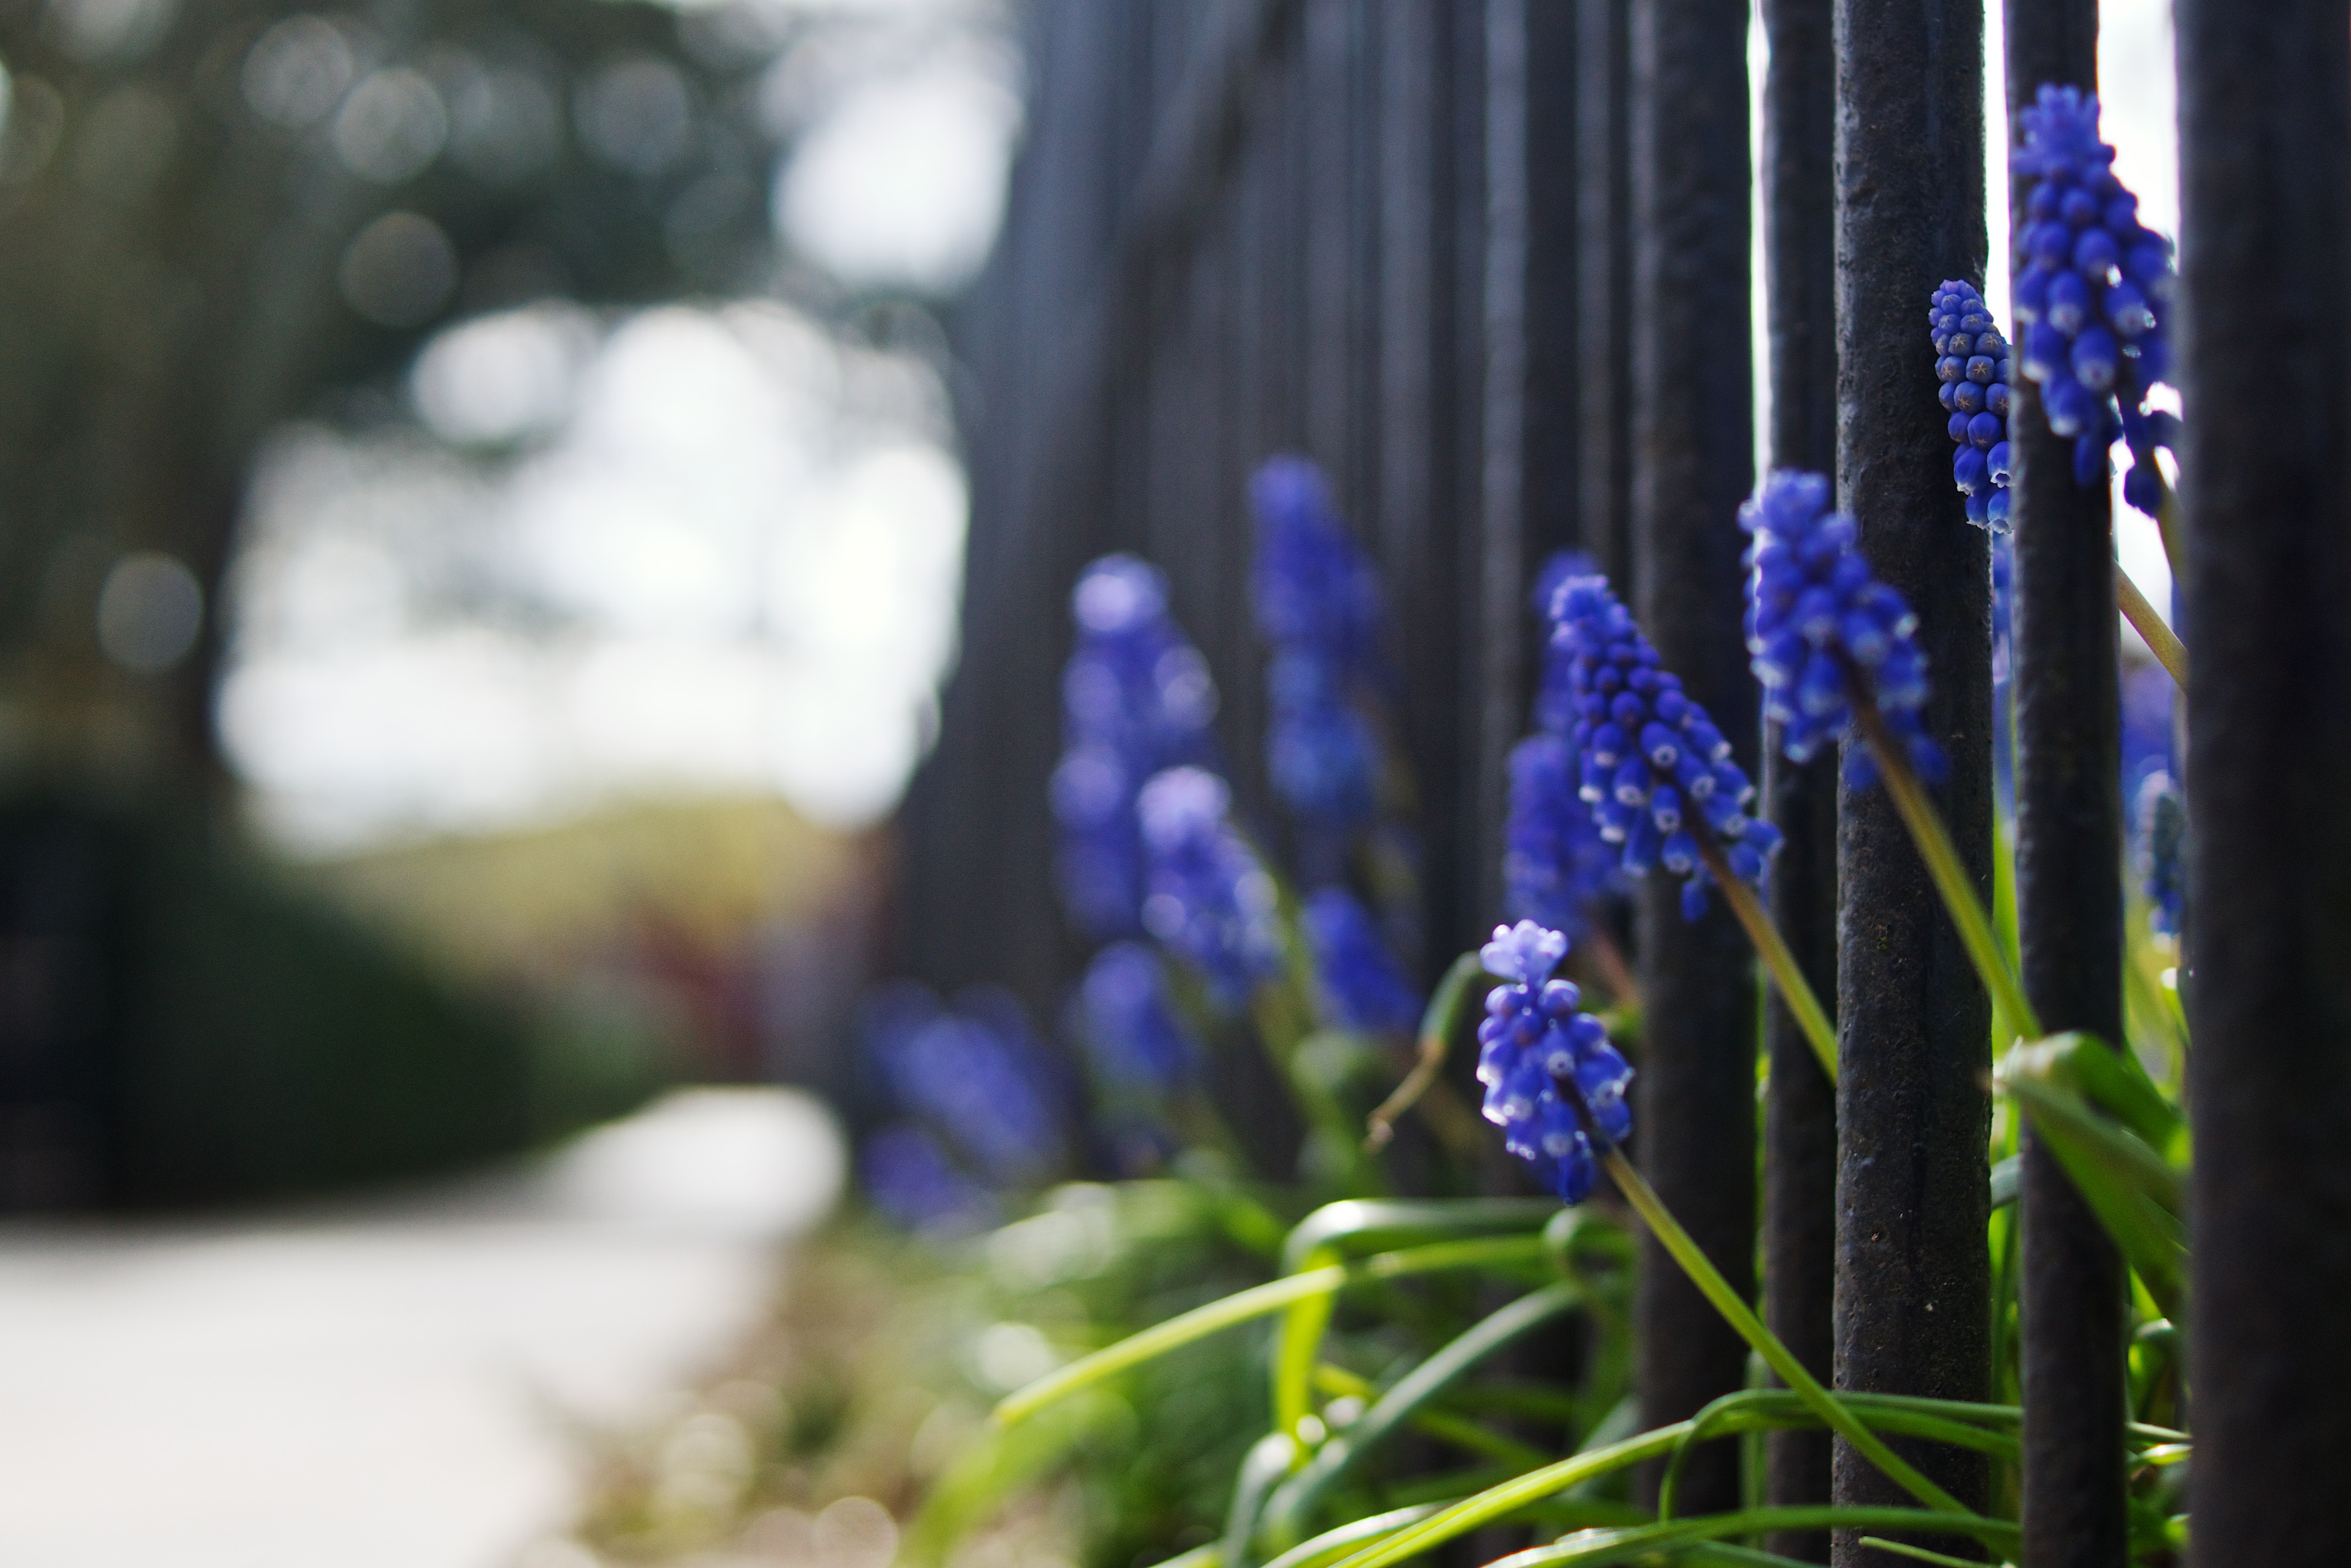
bokeh, fence, plant, leaf, flower, spring, green, metal, botany, blue, flora, sony, dof, a77, hff, friday, flowery, lowpov, spring2014, macro photography